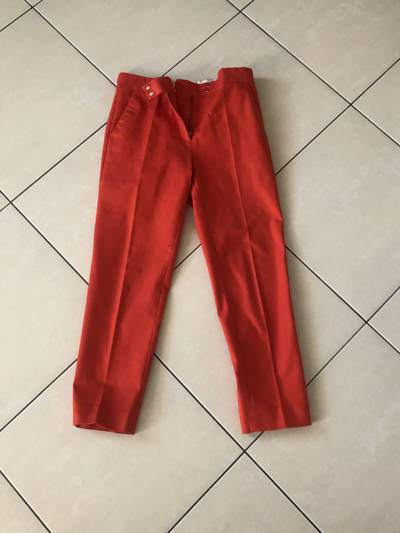
Waste category: clothes